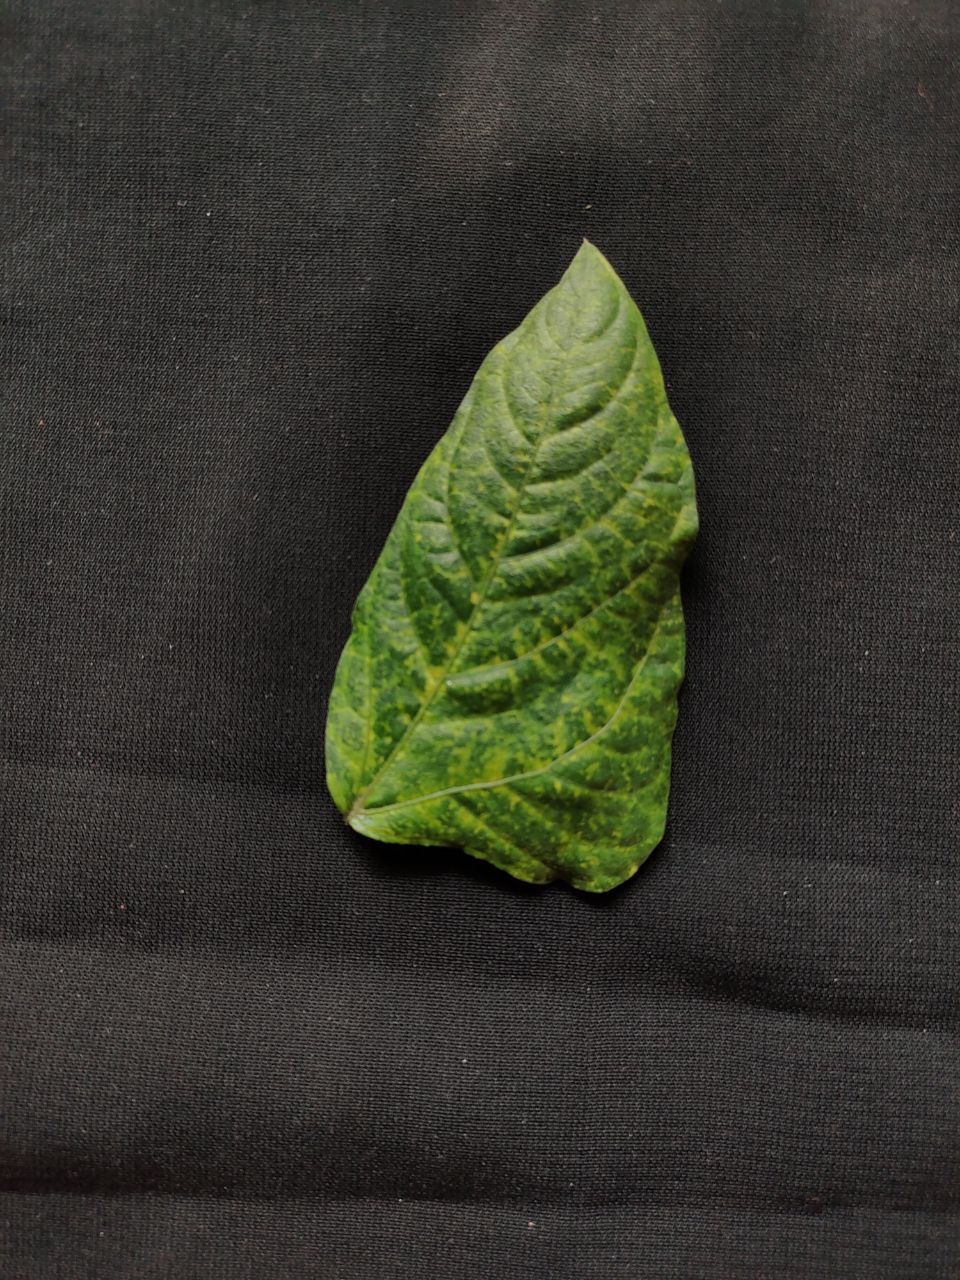
Crop: cowpea
Leaf condition: Mosaic Virus